Omni Parker House

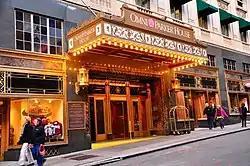
Omni Parker House hotel in October 2010

The Omni Parker House is a historic hotel in Boston, Massachusetts, founded in 1855. The current hotel structure dates to 1927. Located at the corner of School Street and Tremont, not far from the seat of the Massachusetts state government, the hotel has long been a rendezvous for politicians. The Omni Parker House is a member of Historic Hotels of America, the official program of the National Trust for Historic Preservation, and is listed on the National Register of Historic Places.